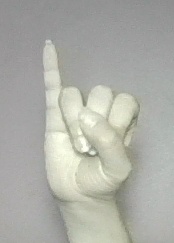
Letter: meem